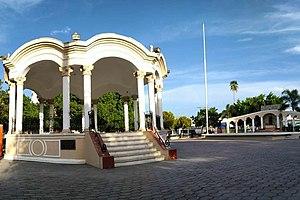
Le massacre de 2011 à San Fernando, aussi appelé second massacre de San Fernando, est l'enlèvement et le massacre de 193 personnes par l'organisation criminelle Los Zetas durant la guerre de la drogue, à San Fernando, dans l'État du Tamaulipas, au Mexique en 2011. Il débute peu après le massacre d'Allende.